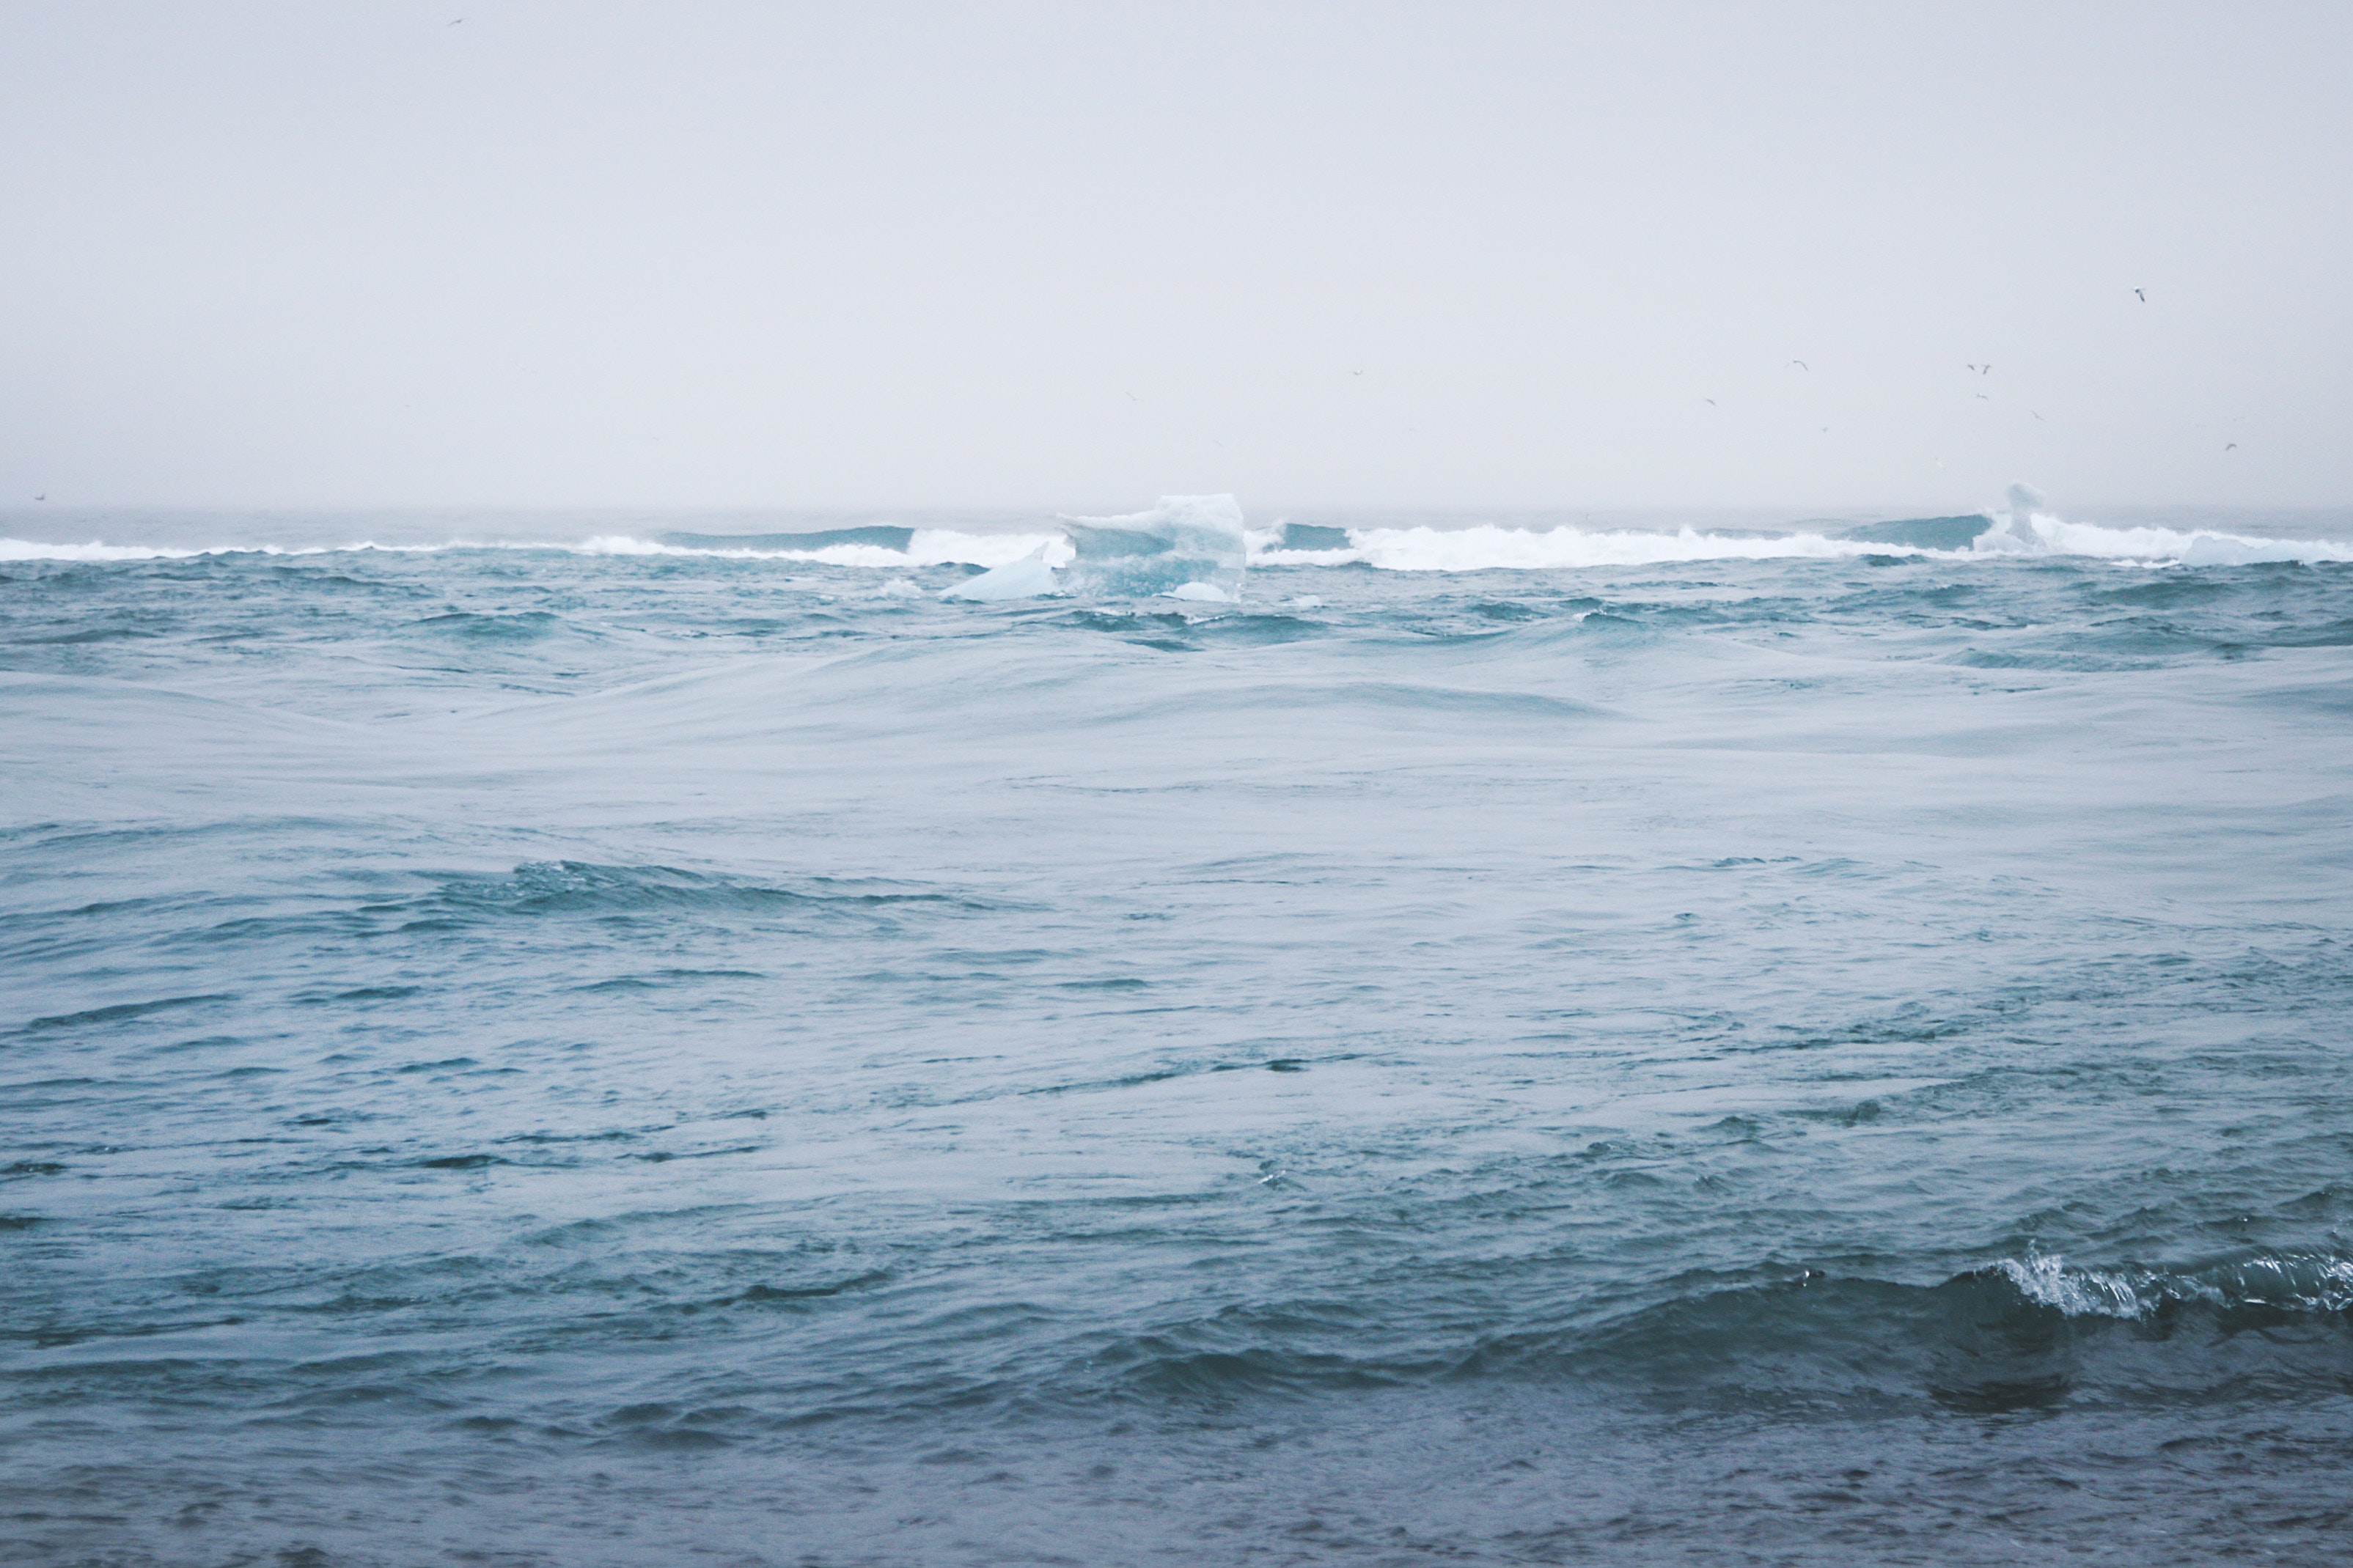
body of water, wave, sea, ocean, wind wave, sky, water, horizon, blue, beach, shore, coast, tide, calm, coastal and oceanic landforms, cloud, vacation, wind, landscape, rock, sound, bay